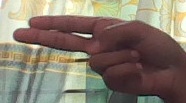
ASL sign: H